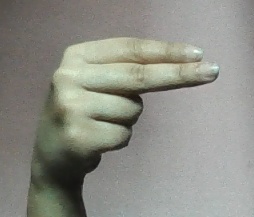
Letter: ain